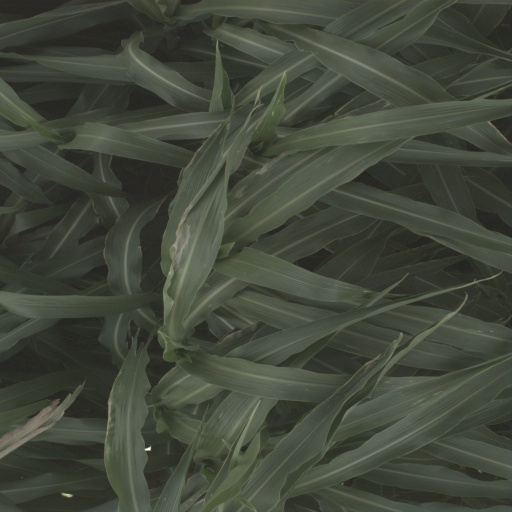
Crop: sorghum